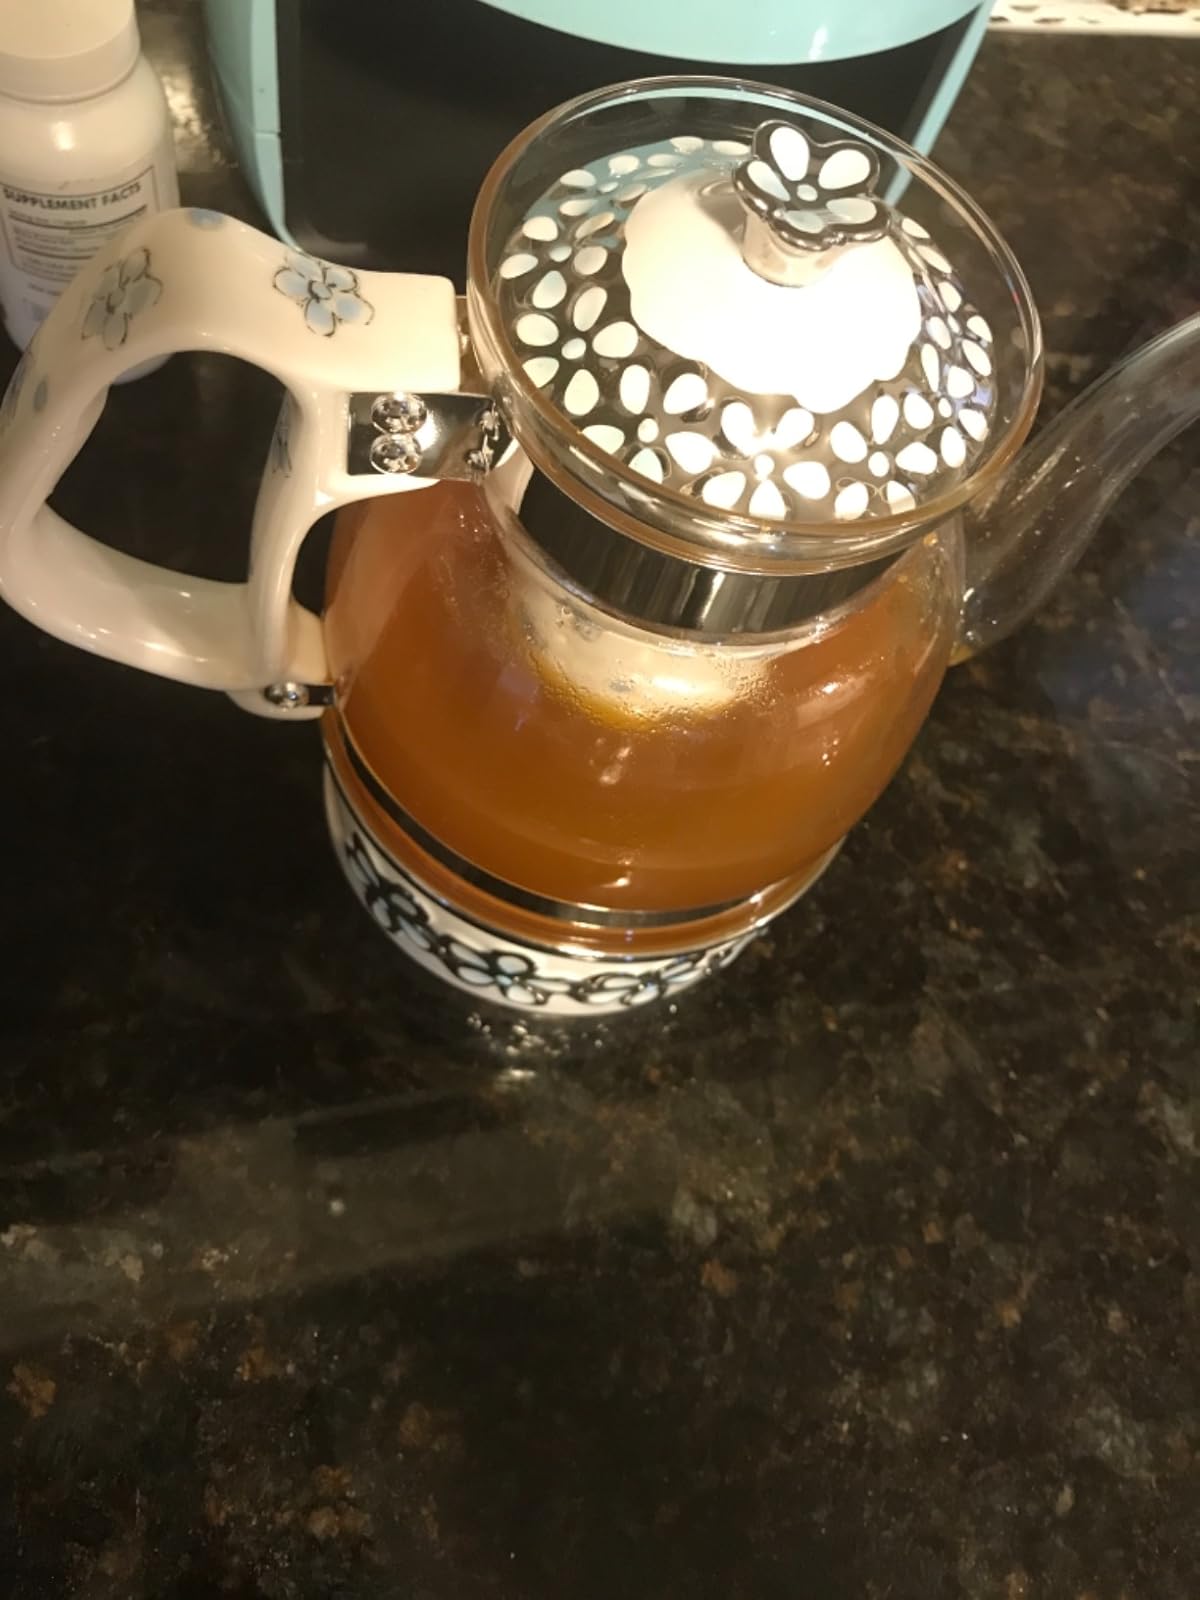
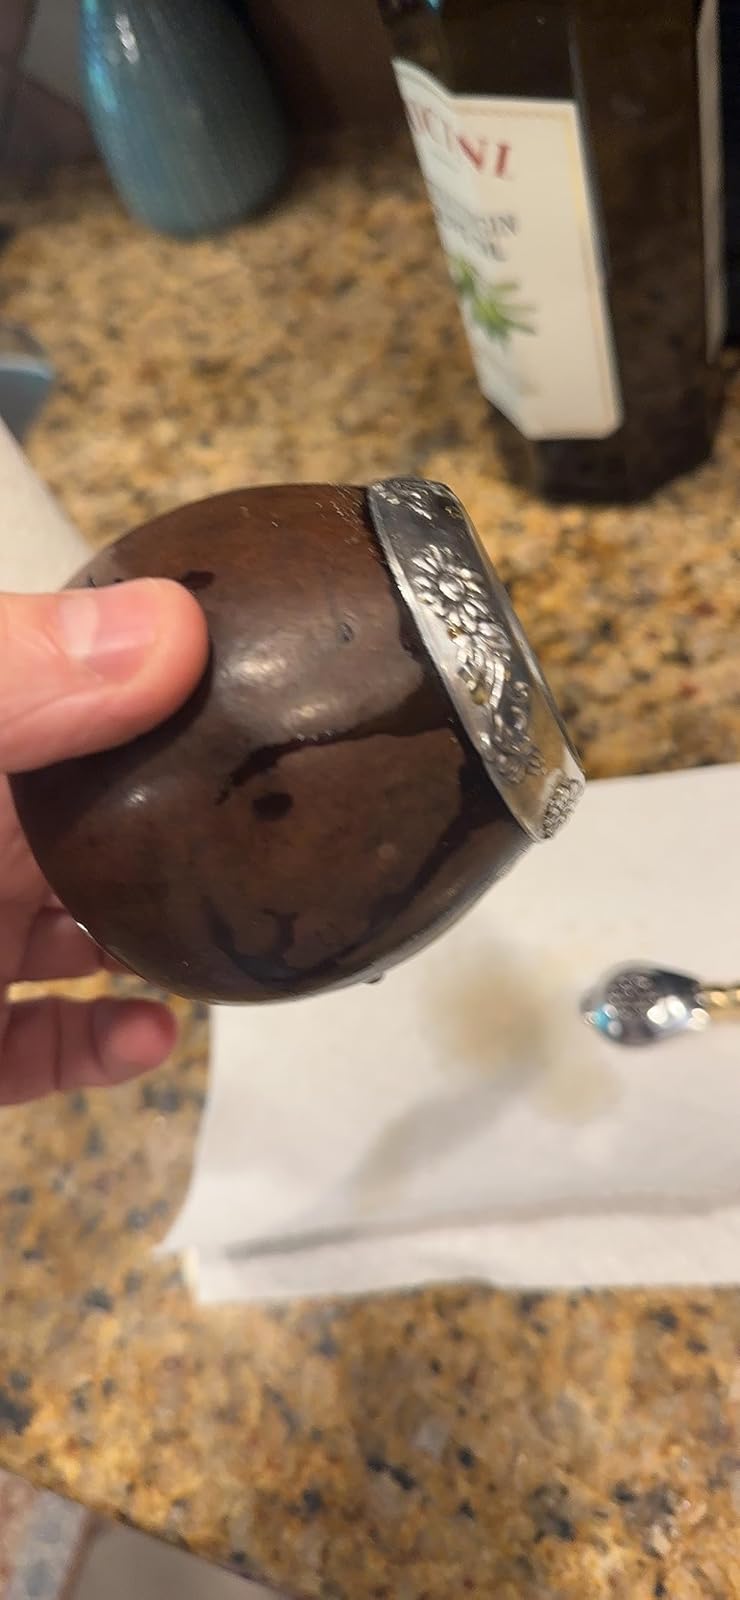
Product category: items_tea
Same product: no